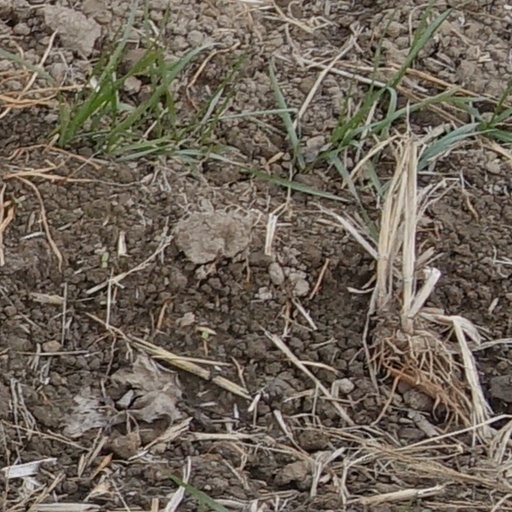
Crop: wheat